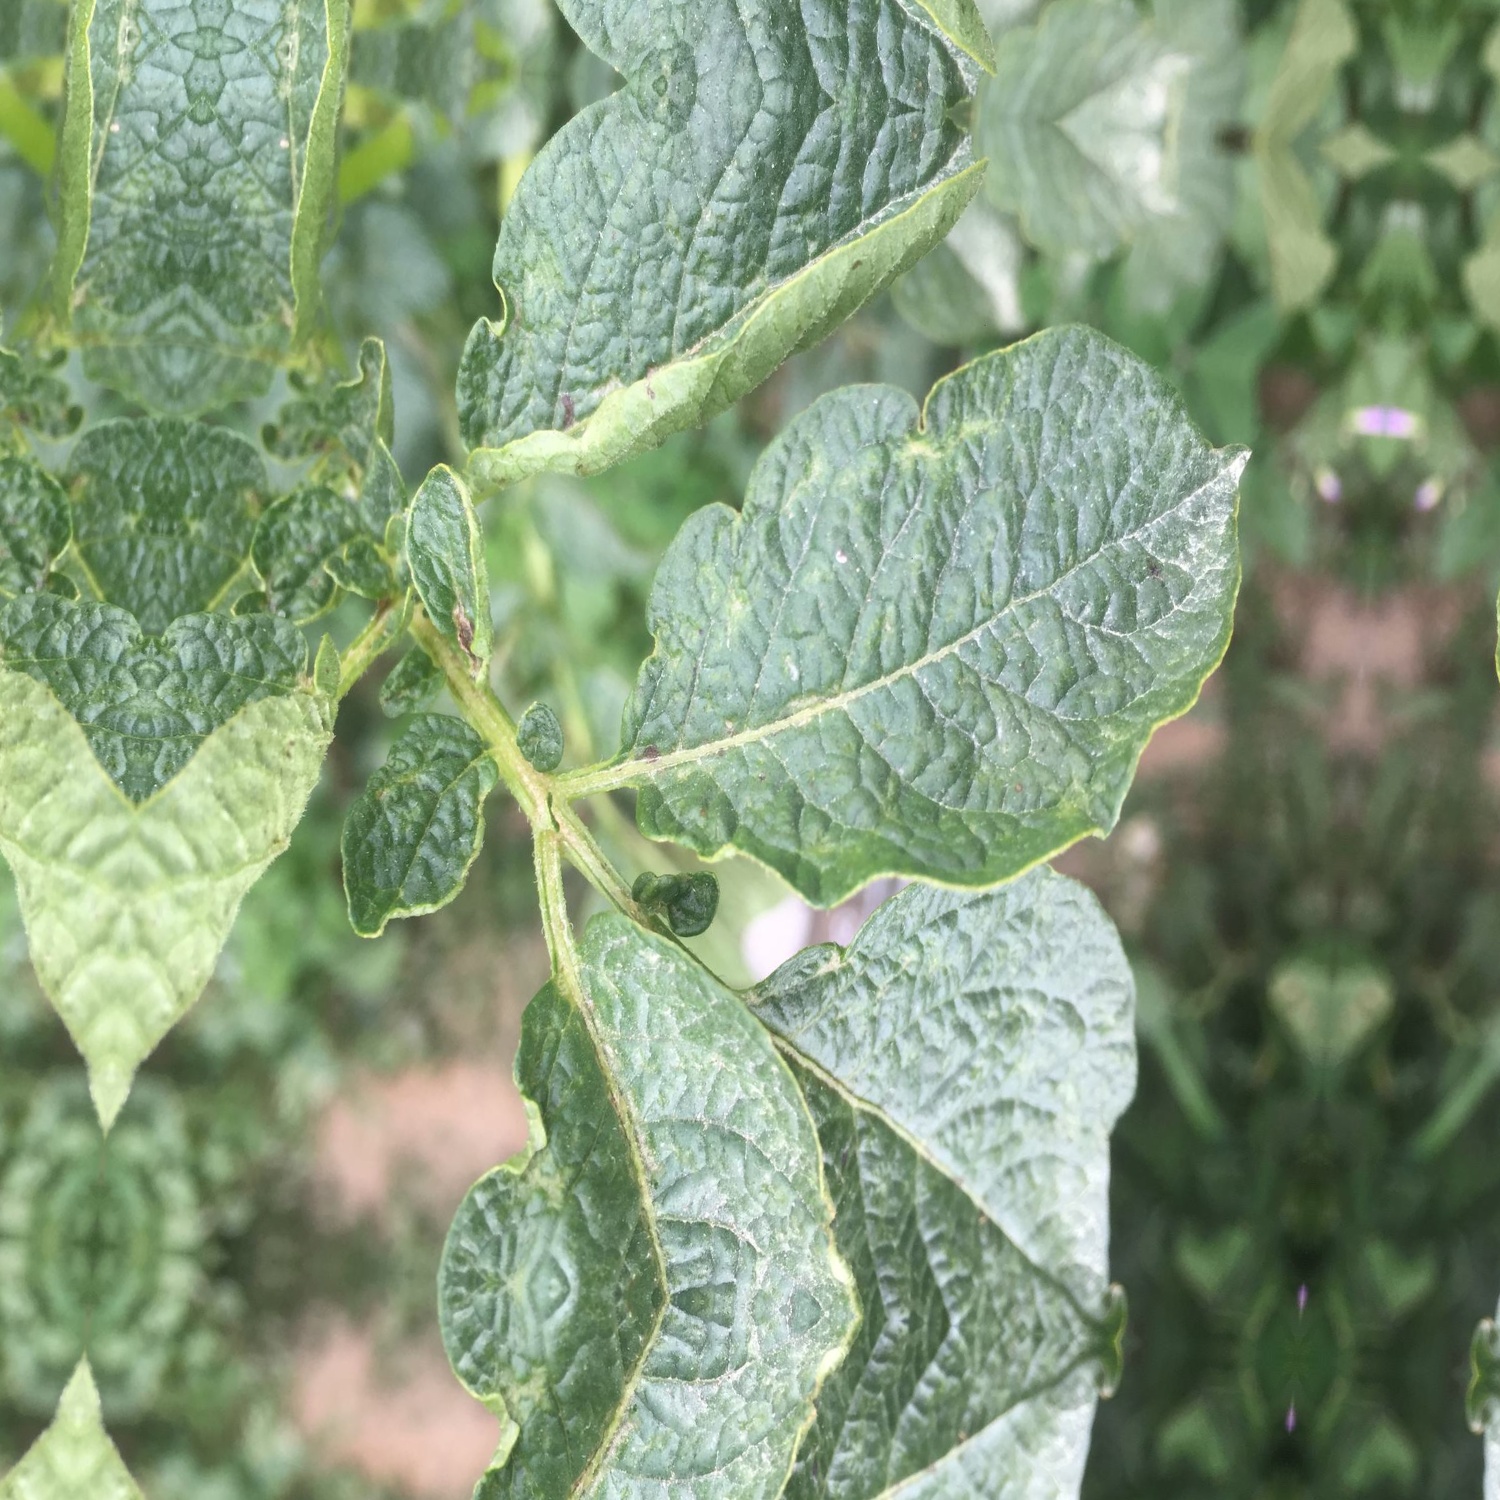
Etiqueta: Virus